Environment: real
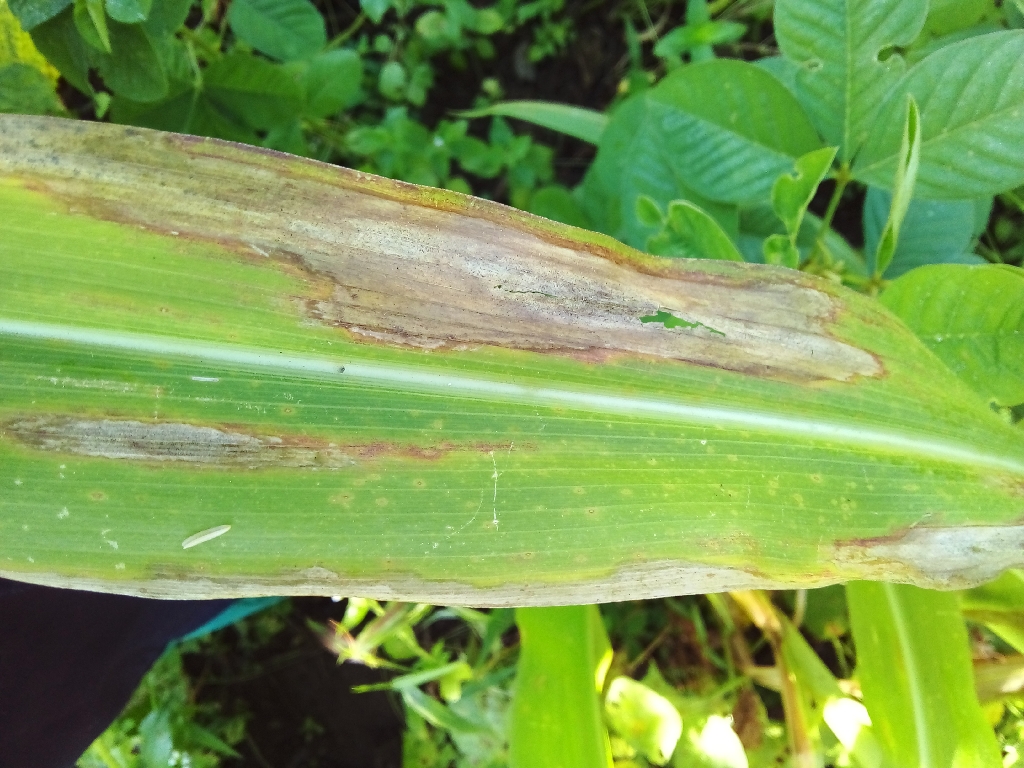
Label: northern_corn_leaf_blight